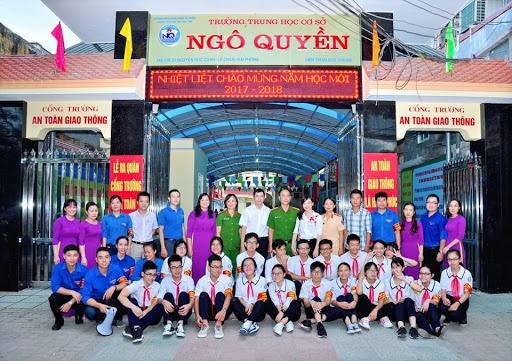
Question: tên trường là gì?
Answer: trường ngô quyền